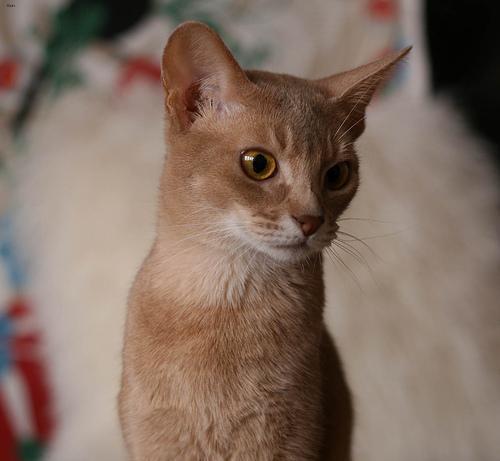
Abyssinian